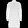
Label: Coat